Bárbara atómica

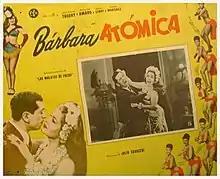

Bárbara atómica is a 1952 Argentine film of the classical era of Argentine cinema, directed by Julio Saraceni and written by Abel Santa Cruz based on Michel Duran's play, "Barbara Bow". It was released on May 23, 1952.